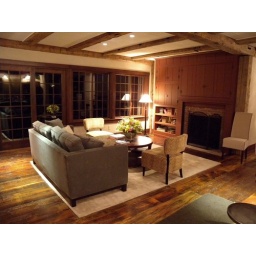
The living area in the addition has a cabinet for a wide screen television.8 Wilson Avenue Rowayton CT